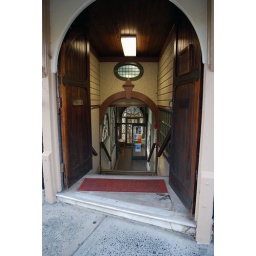
Front door of St Brigid's, built in 1897 and becoming the library in 1957.